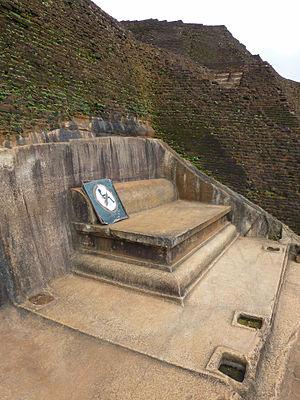
Sigiriya (Sri Lanka)